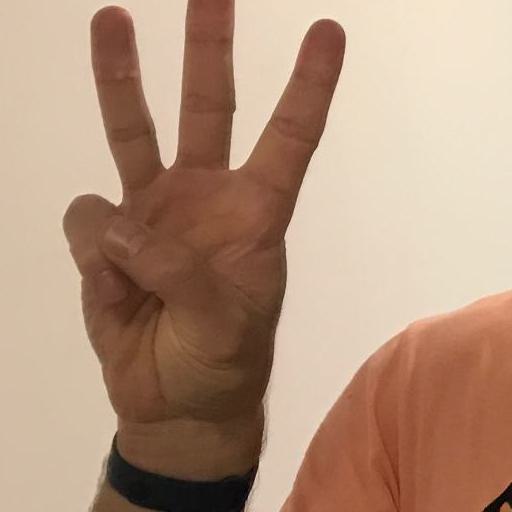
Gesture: three